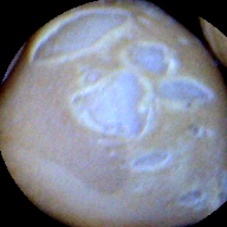
Label: Skin-damaged